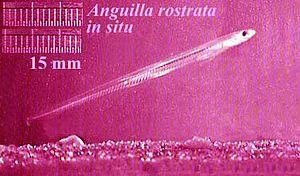
Civelle, ou pibale sont des noms régionaux désignant l'alevin de l'anguille européenne lorsqu'il pénètre dans les rivières.